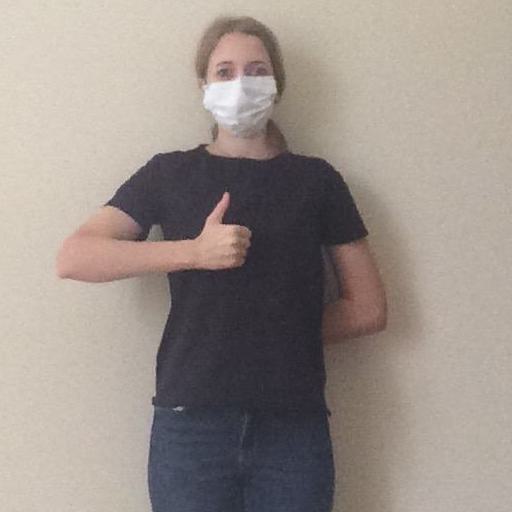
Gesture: like